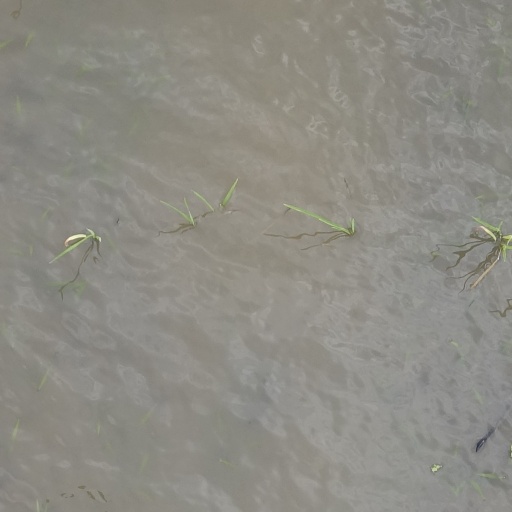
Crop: rice